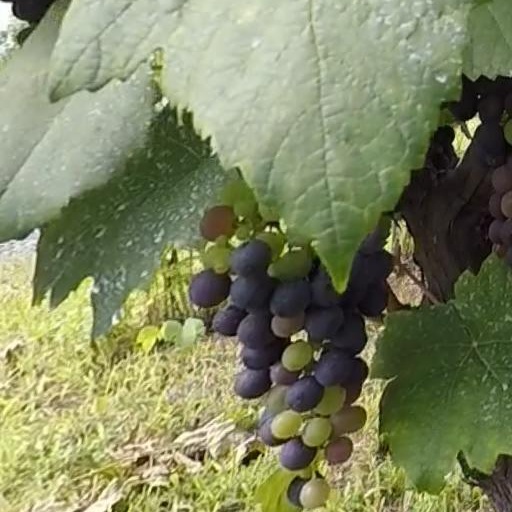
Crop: grape